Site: brandenburg
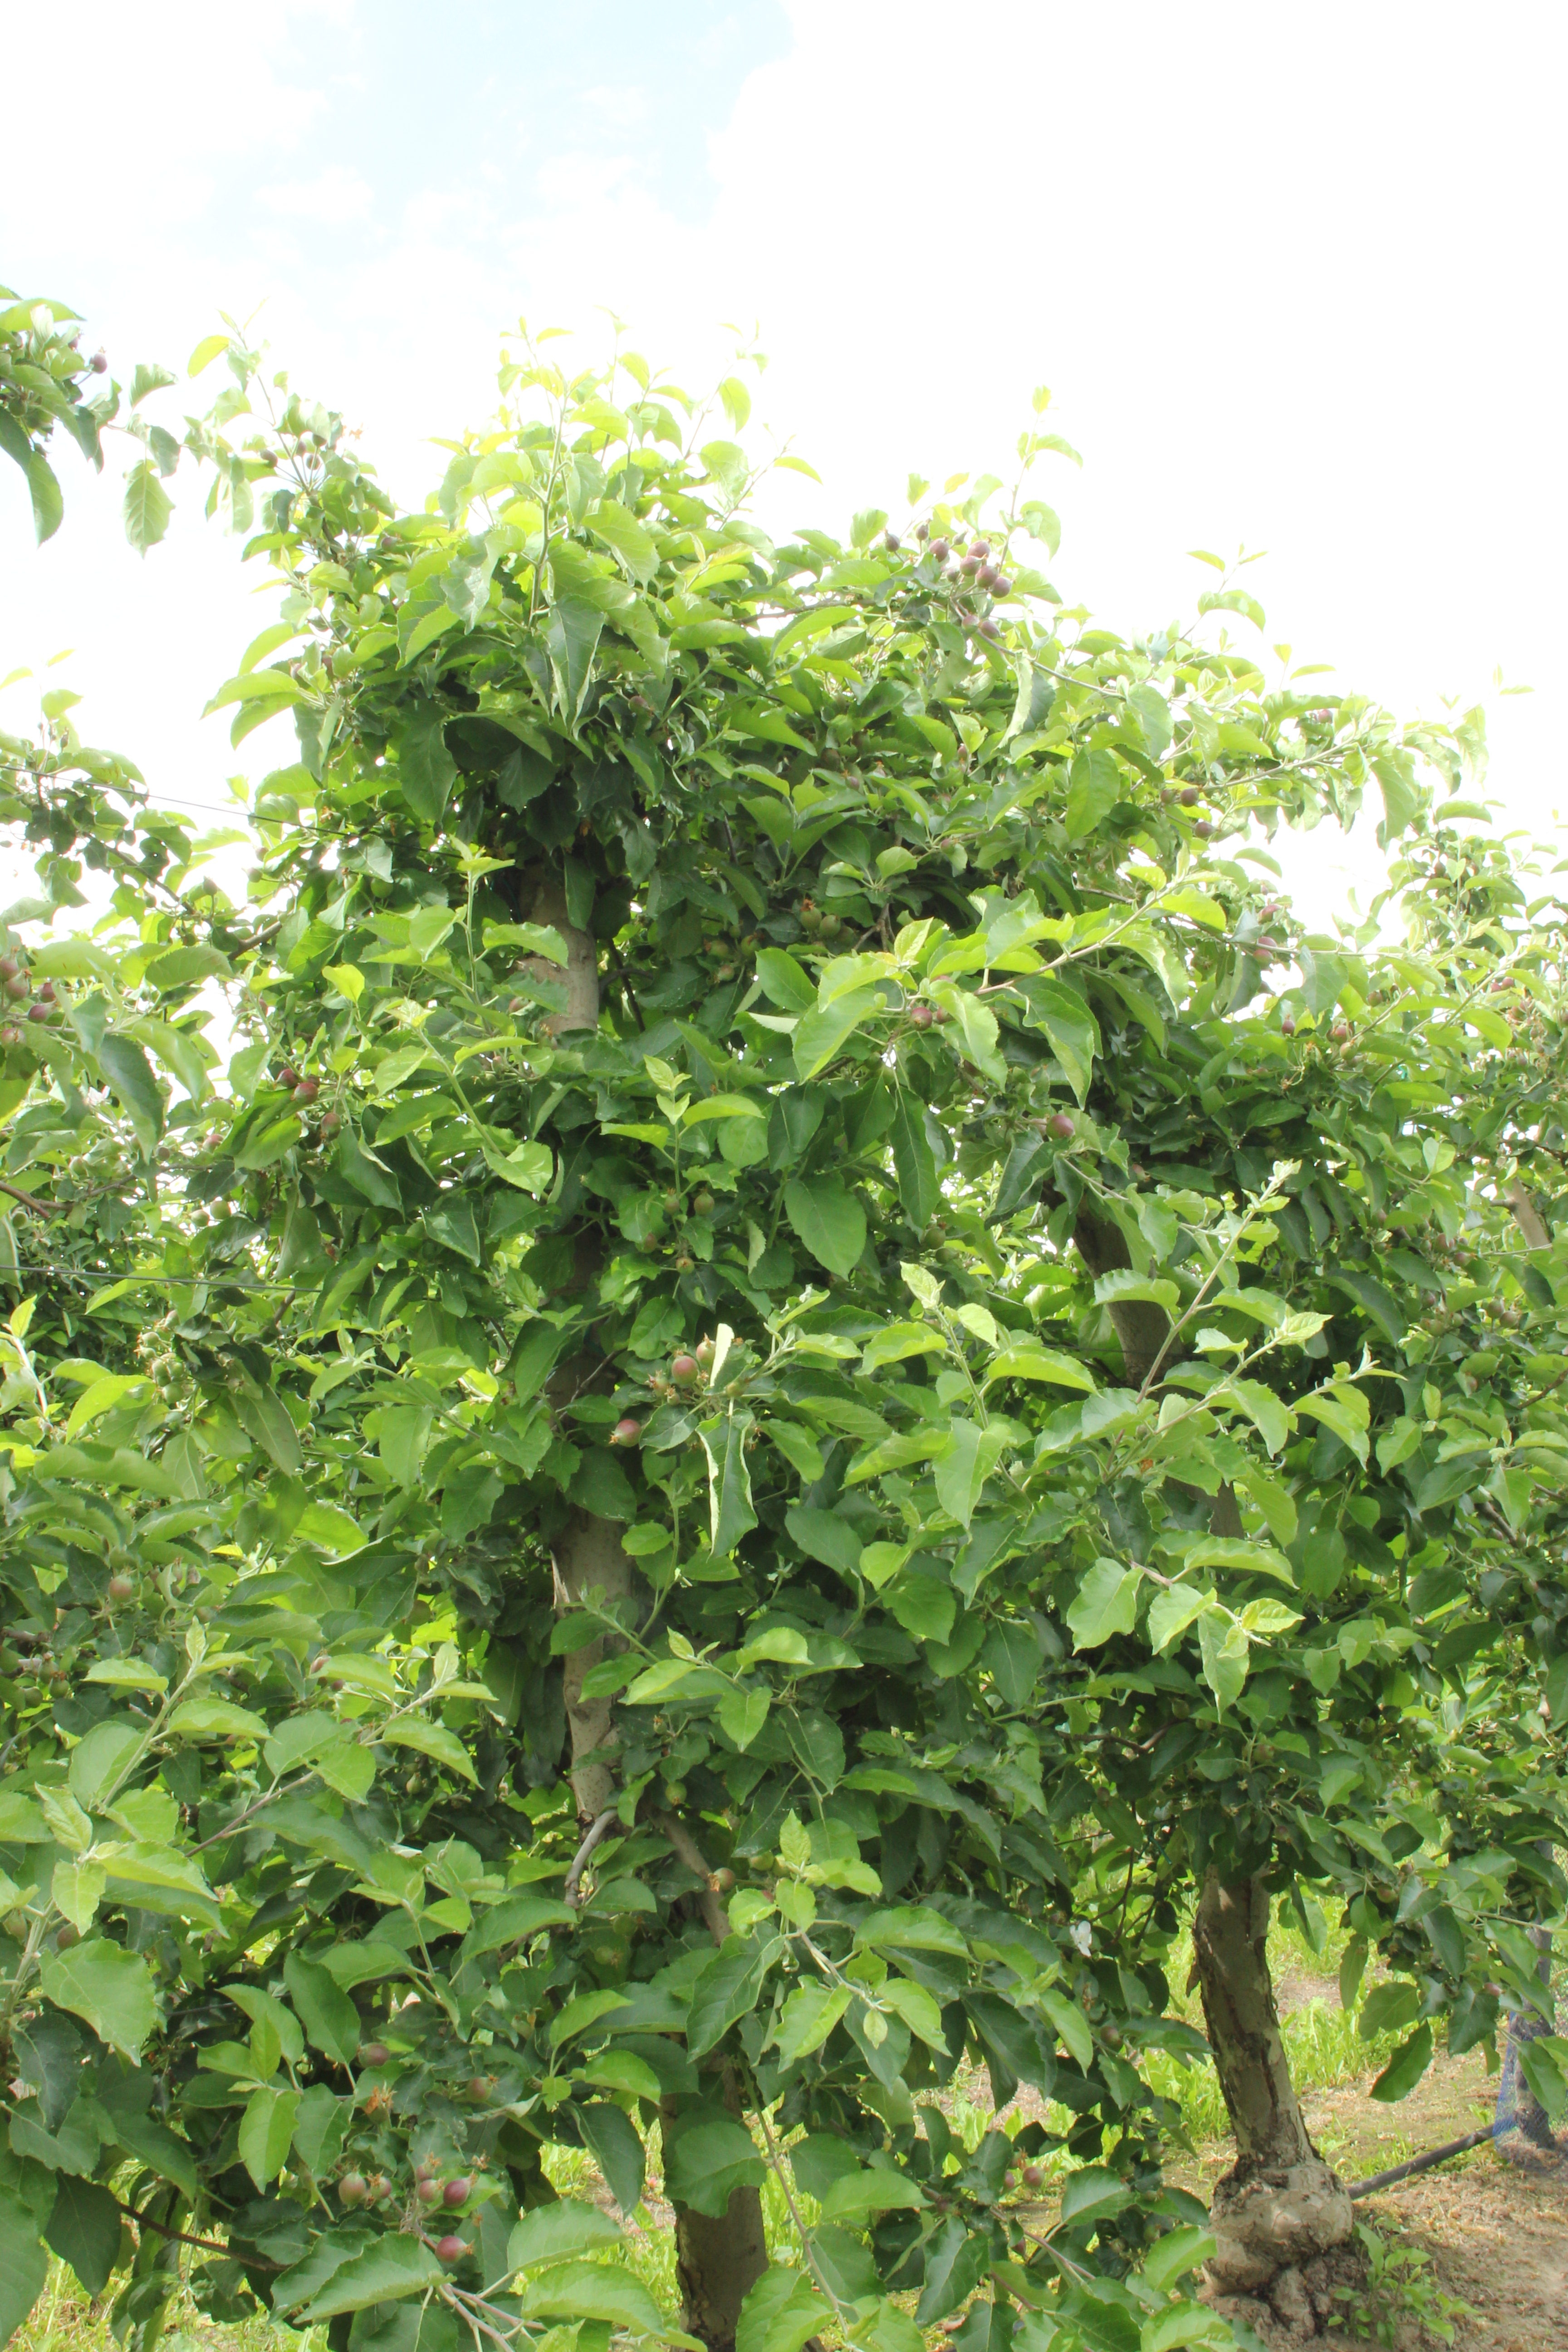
Growth stage (BBCH 72): Development of fruit